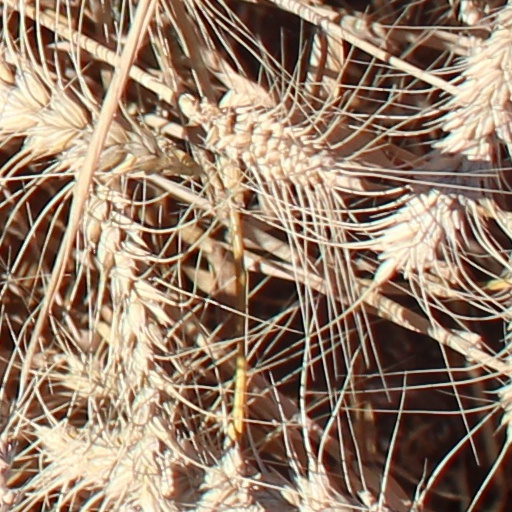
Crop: wheat